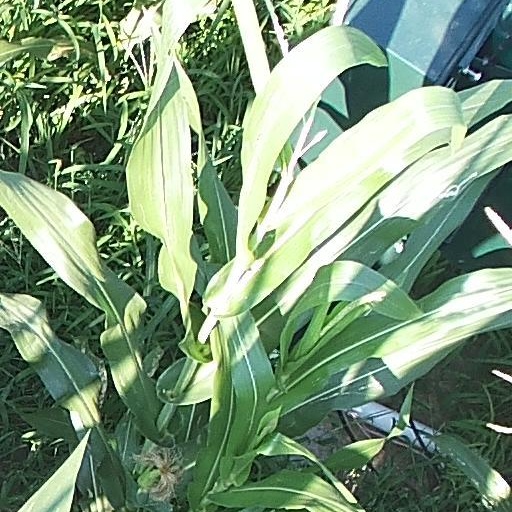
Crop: maize; corn